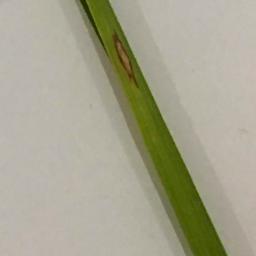
Label: Rice___Leaf_Blast